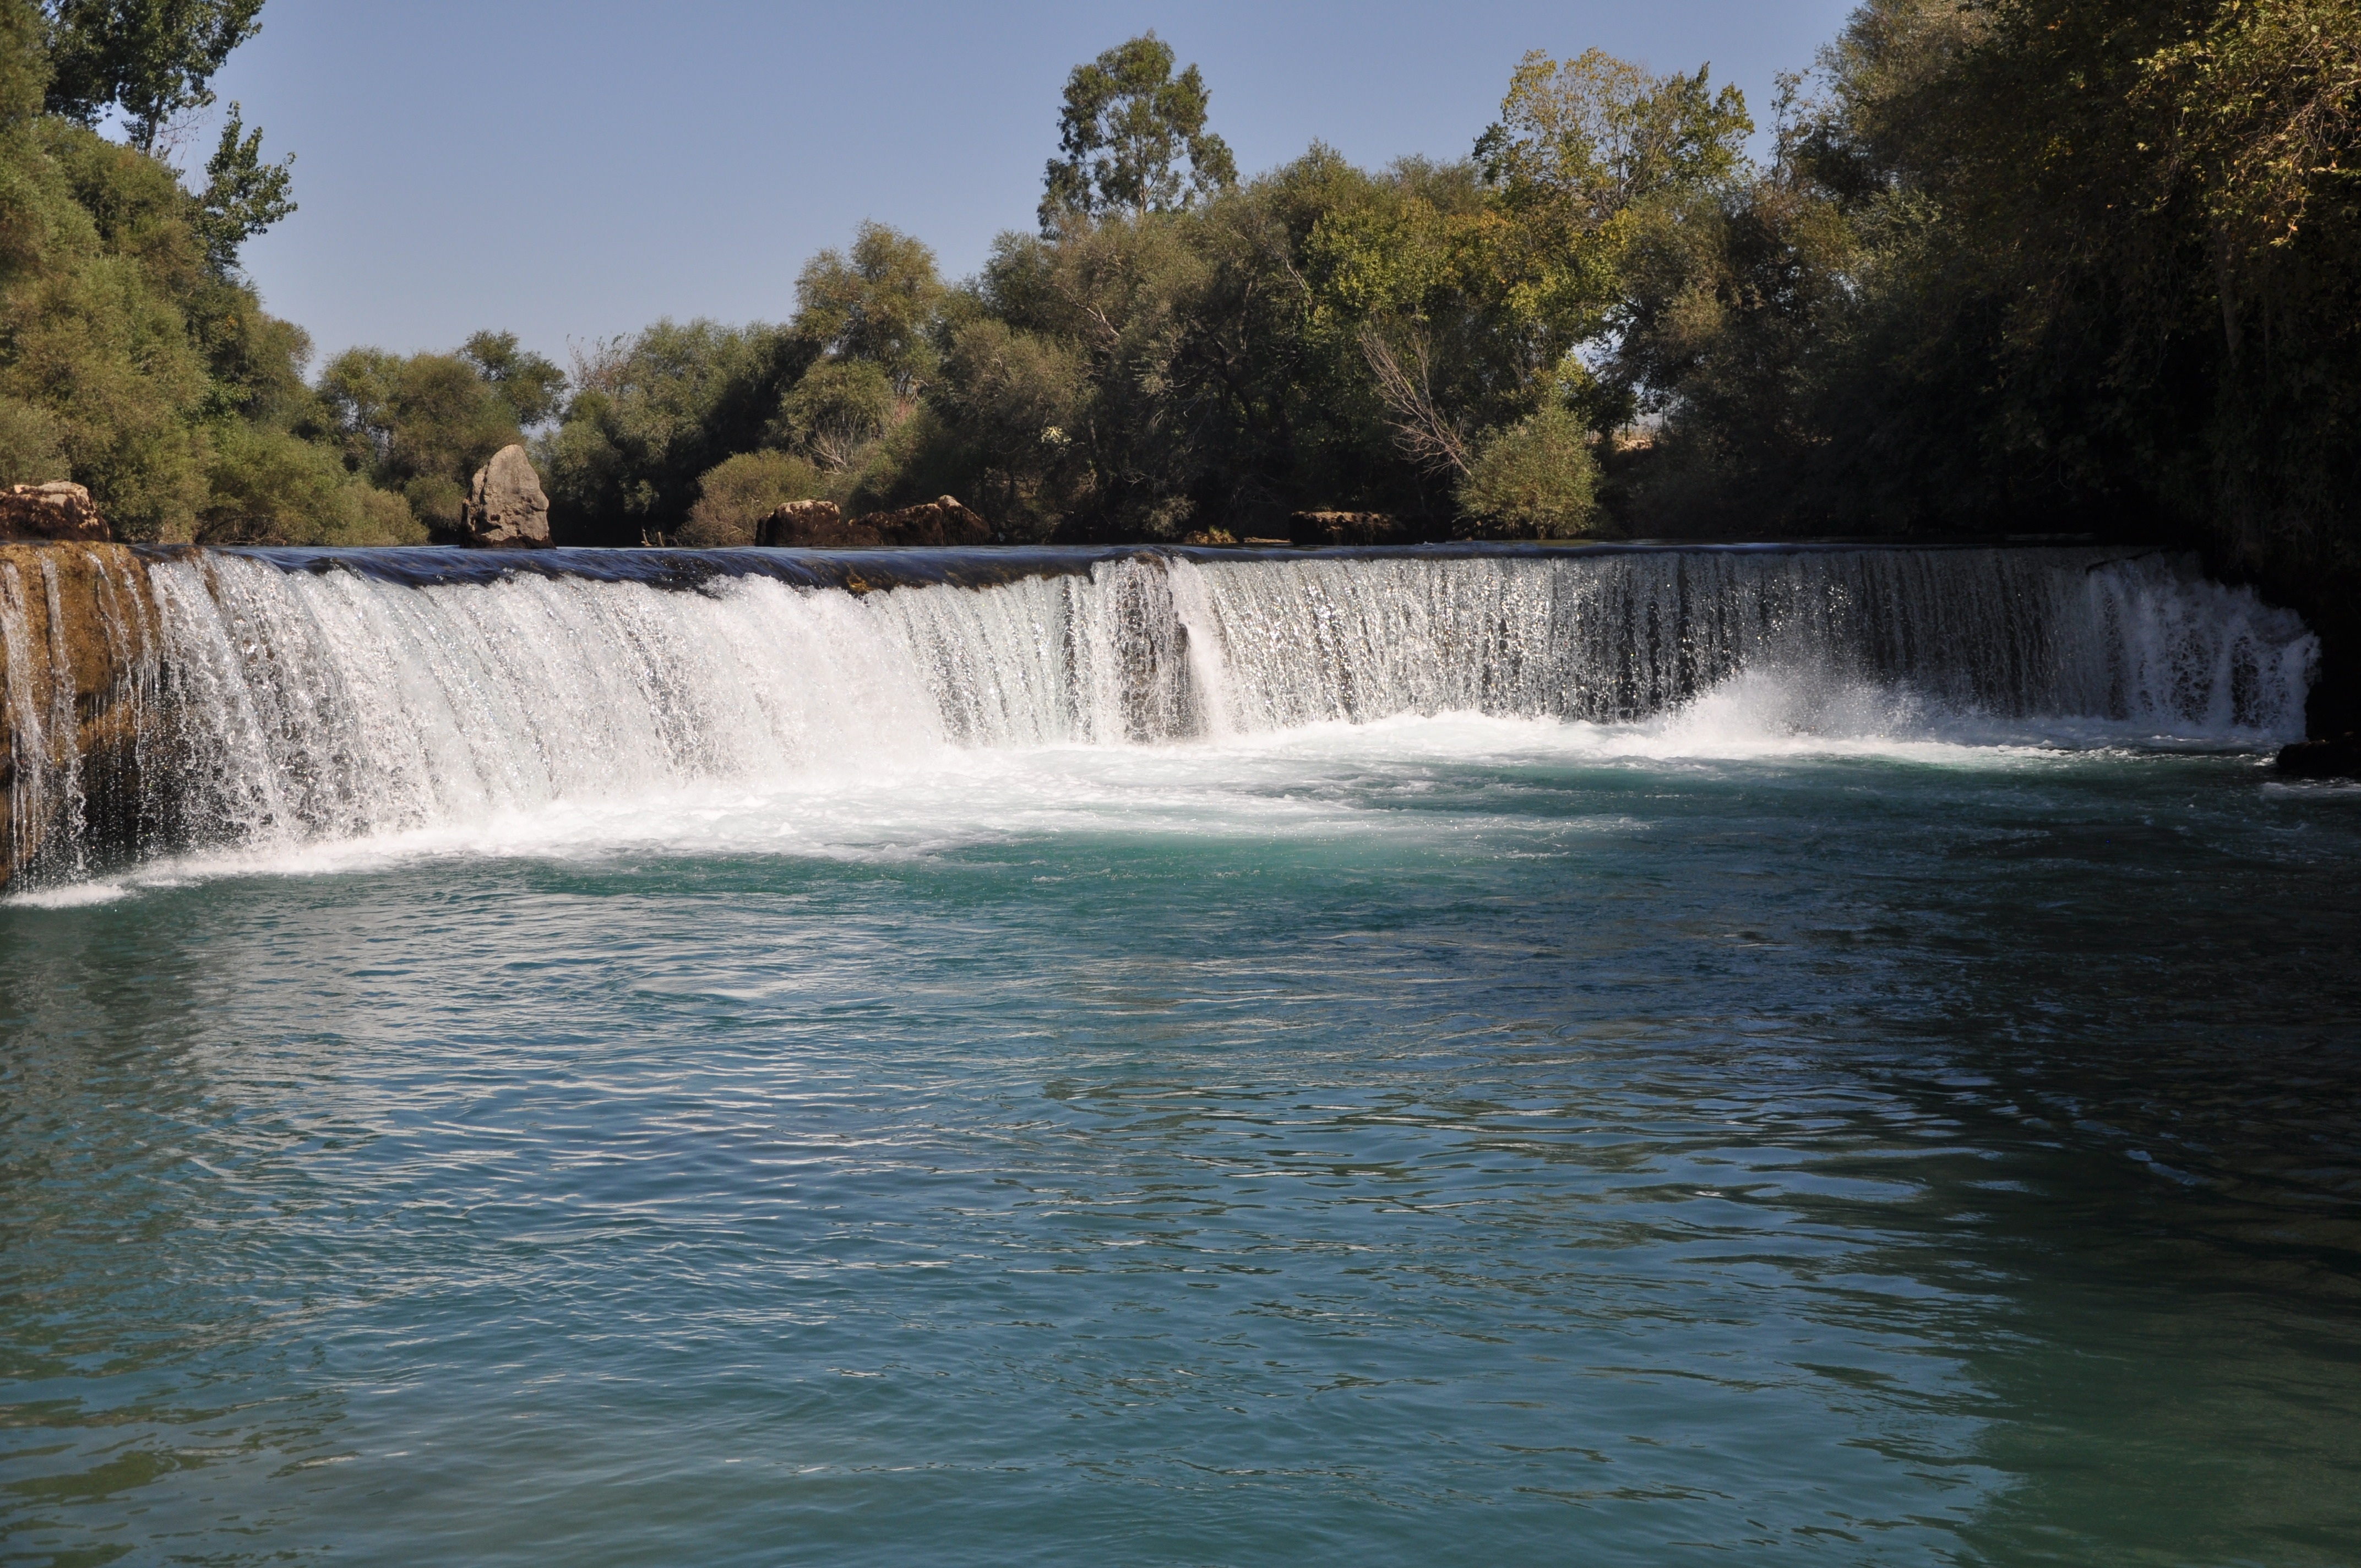
water, waterfall, river, park, rapid, reservoir, body of water, fountain, water feature, antalya, manavgat